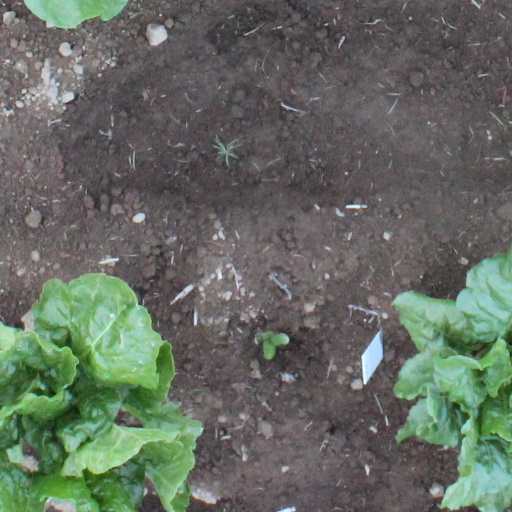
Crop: sugar beet